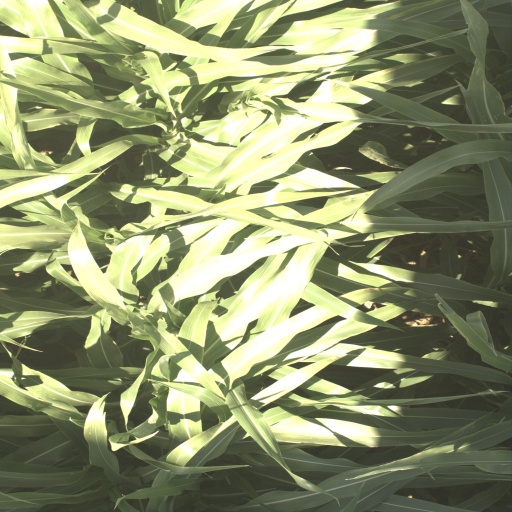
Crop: sorghum